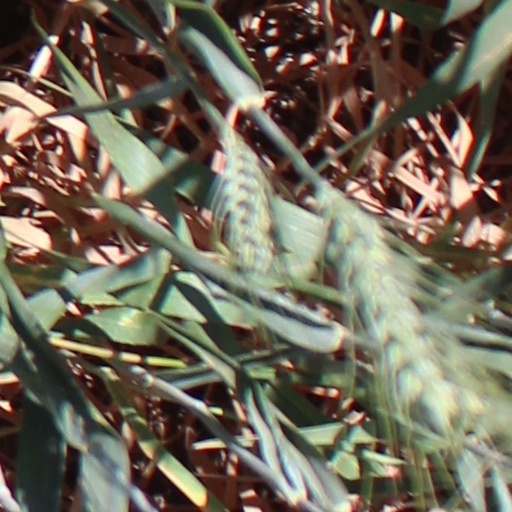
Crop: wheat